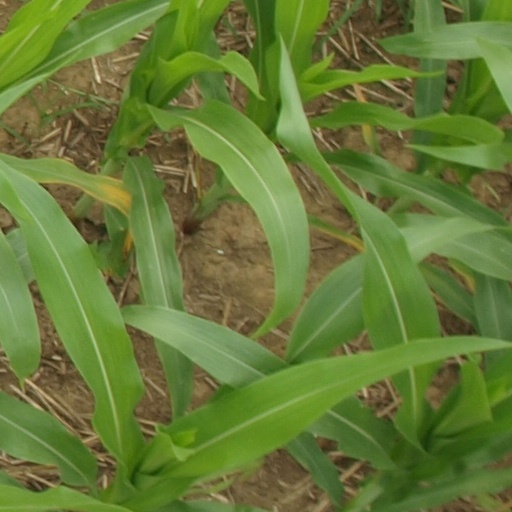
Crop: maize; corn